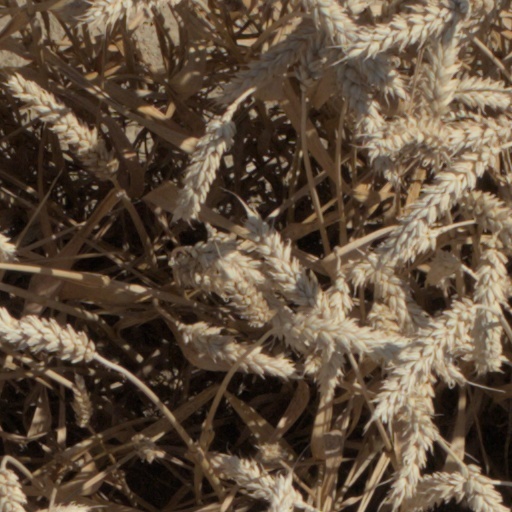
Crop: wheat